William Burns (Scottish historian)

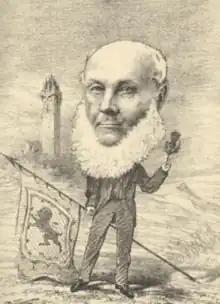
William Burns with Wallace Monument behind

William Burns (1809–1876) was a Scottish lawyer, early Chartist, historian and nationalist who was one of the prime movers in the campaign to create the Wallace Monument.